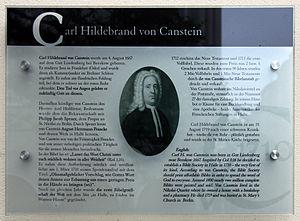
Carl Hildebrand von Canstein, est un fonctionnaire de la cour de Brandebourg, fondateur en 1712 de l’Institution biblique de Halle, la plus ancienne société biblique du monde.